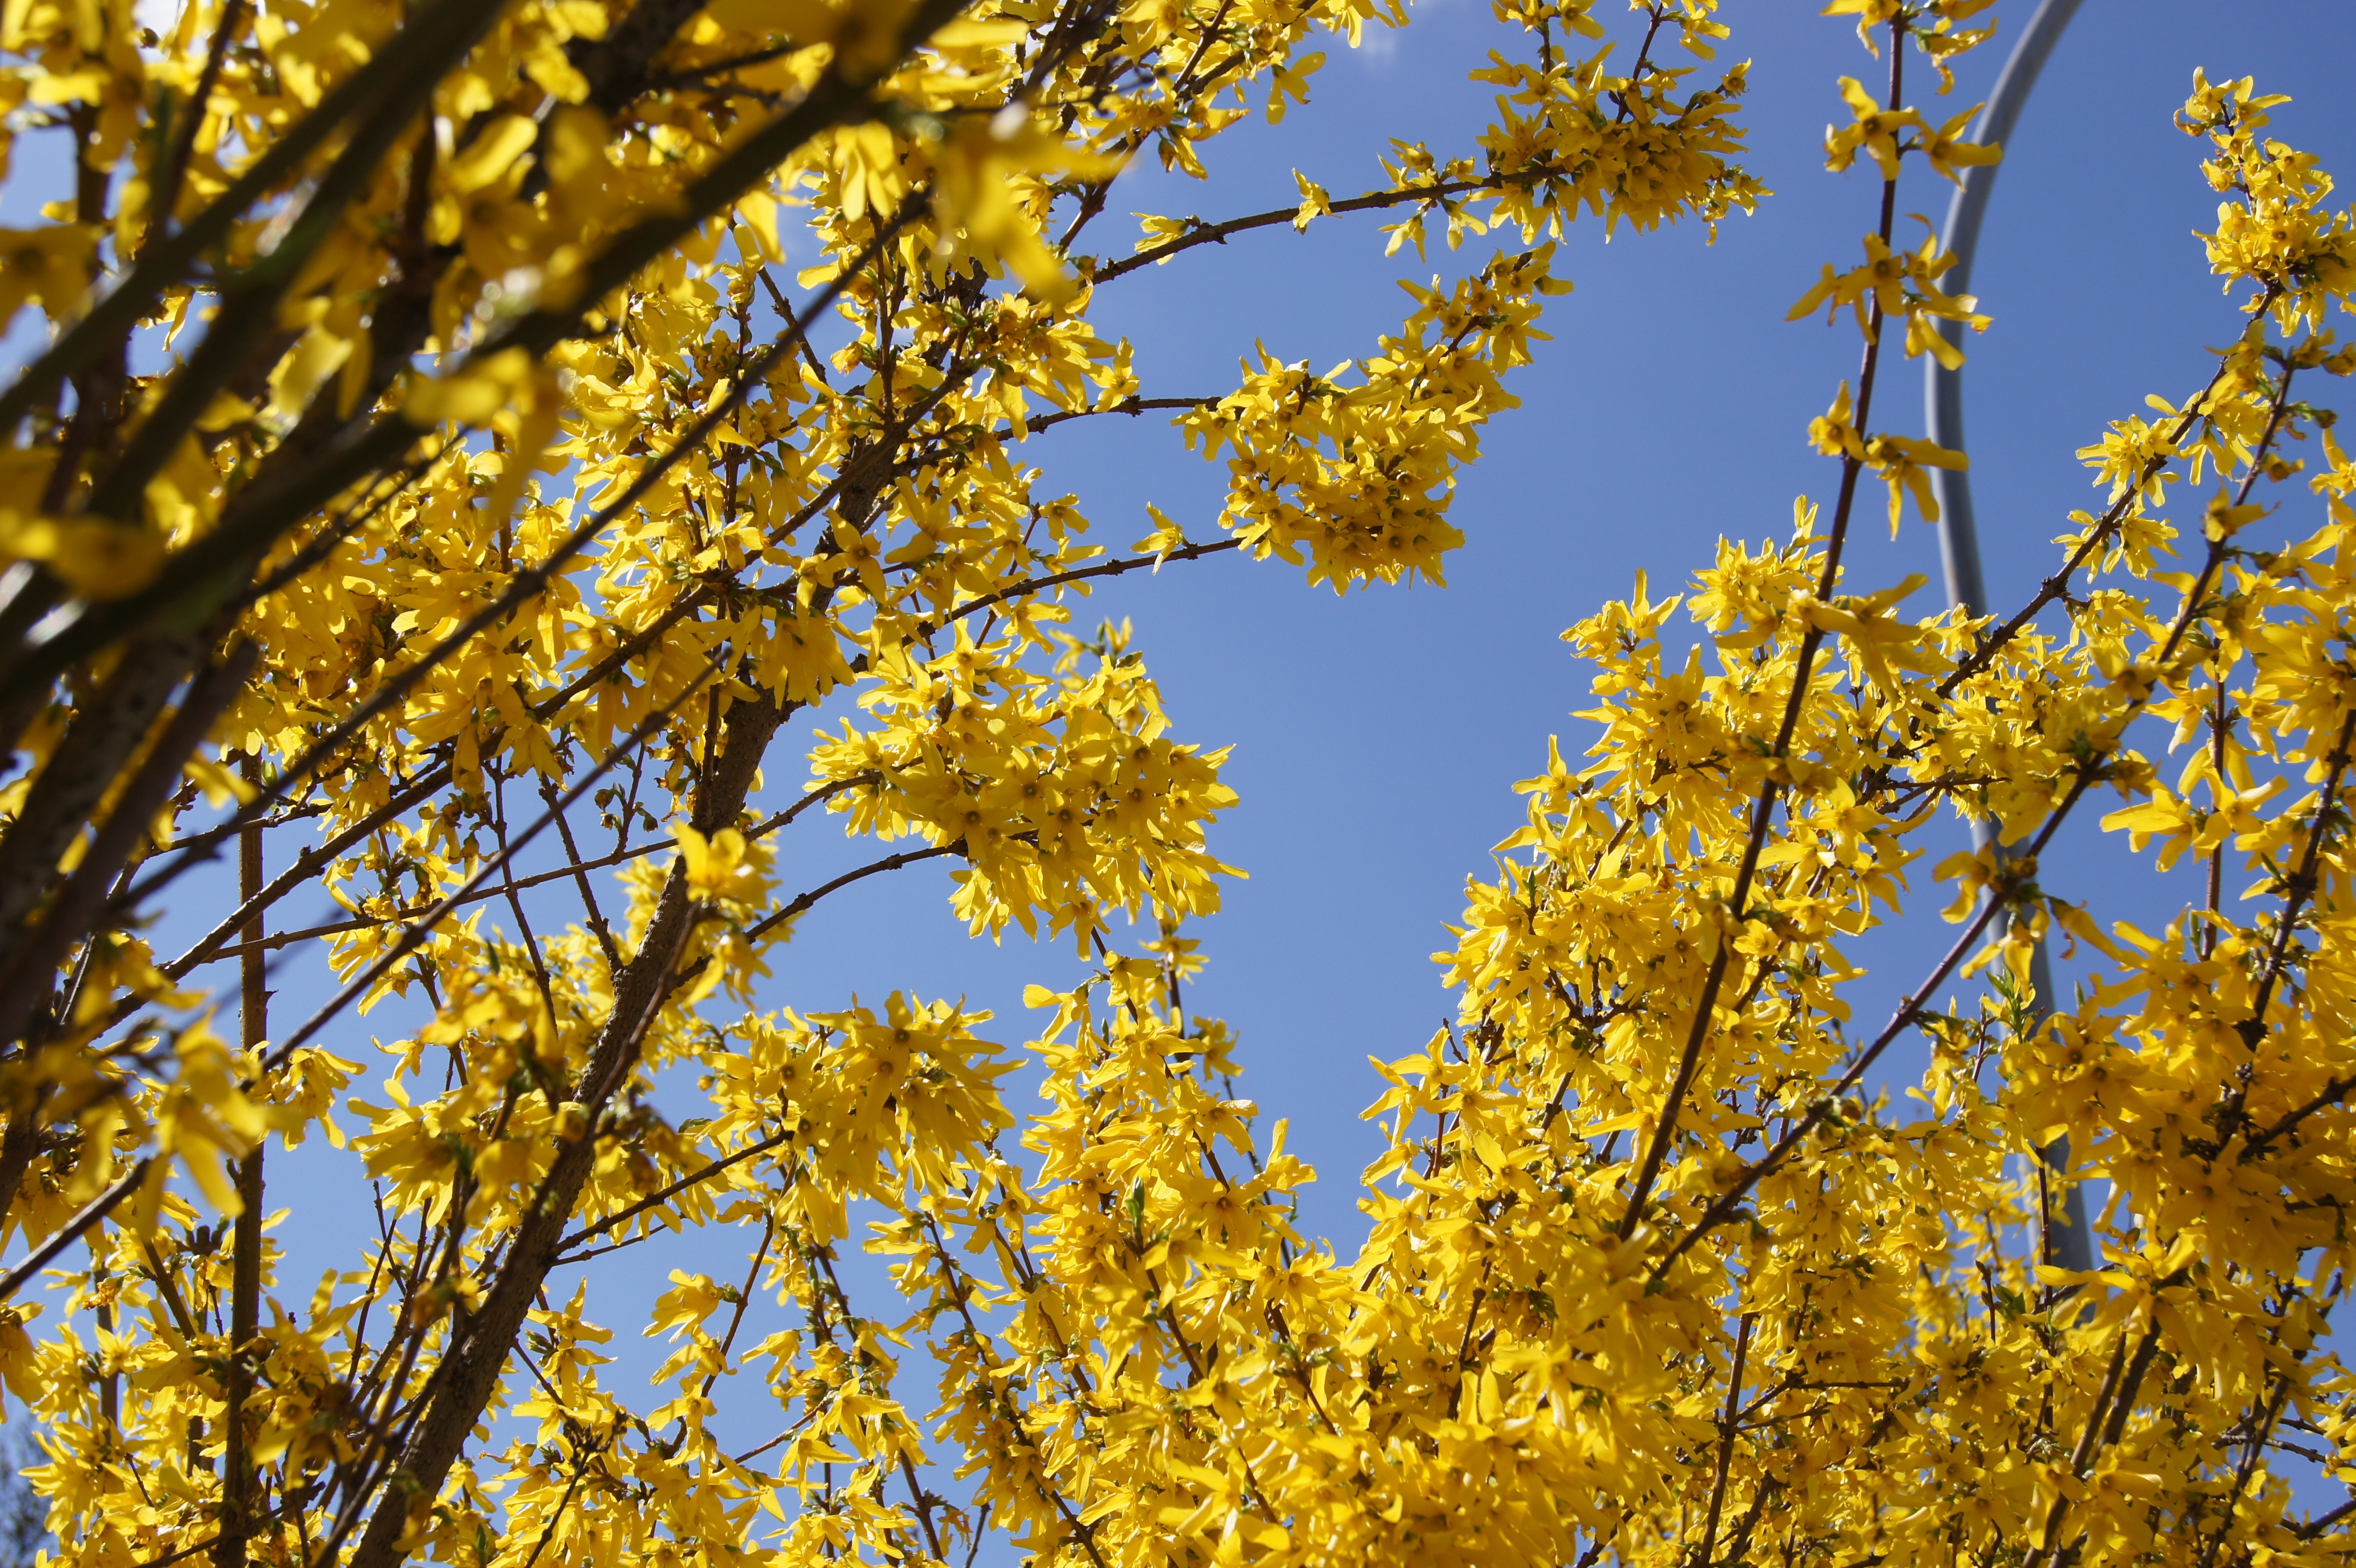
tree, nature, branch, blossom, plant, sunlight, leaf, flower, bush, produce, autumn, yellow, season, deciduous, forsythia, ornamental shrub, flowering plant, maidenhair tree, woody plant, land plant